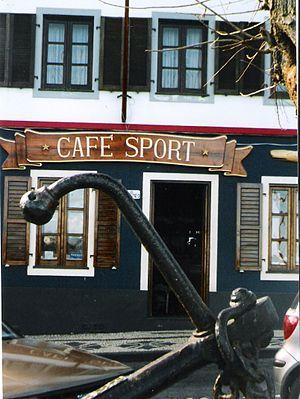
Horta est la capitale de la municipalité du même nom située dans l'archipel des Açores.